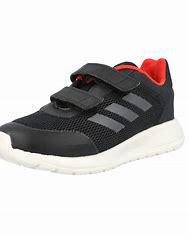
Brand: Adidas
Model: Tensaur Run